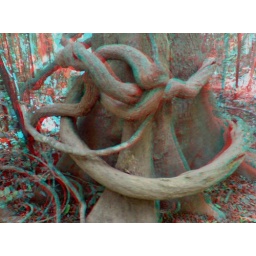
These were taken by my sony eric phone. Use the red and blue glasses for the full effect!